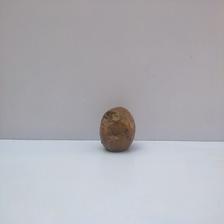
Size: Spoiled